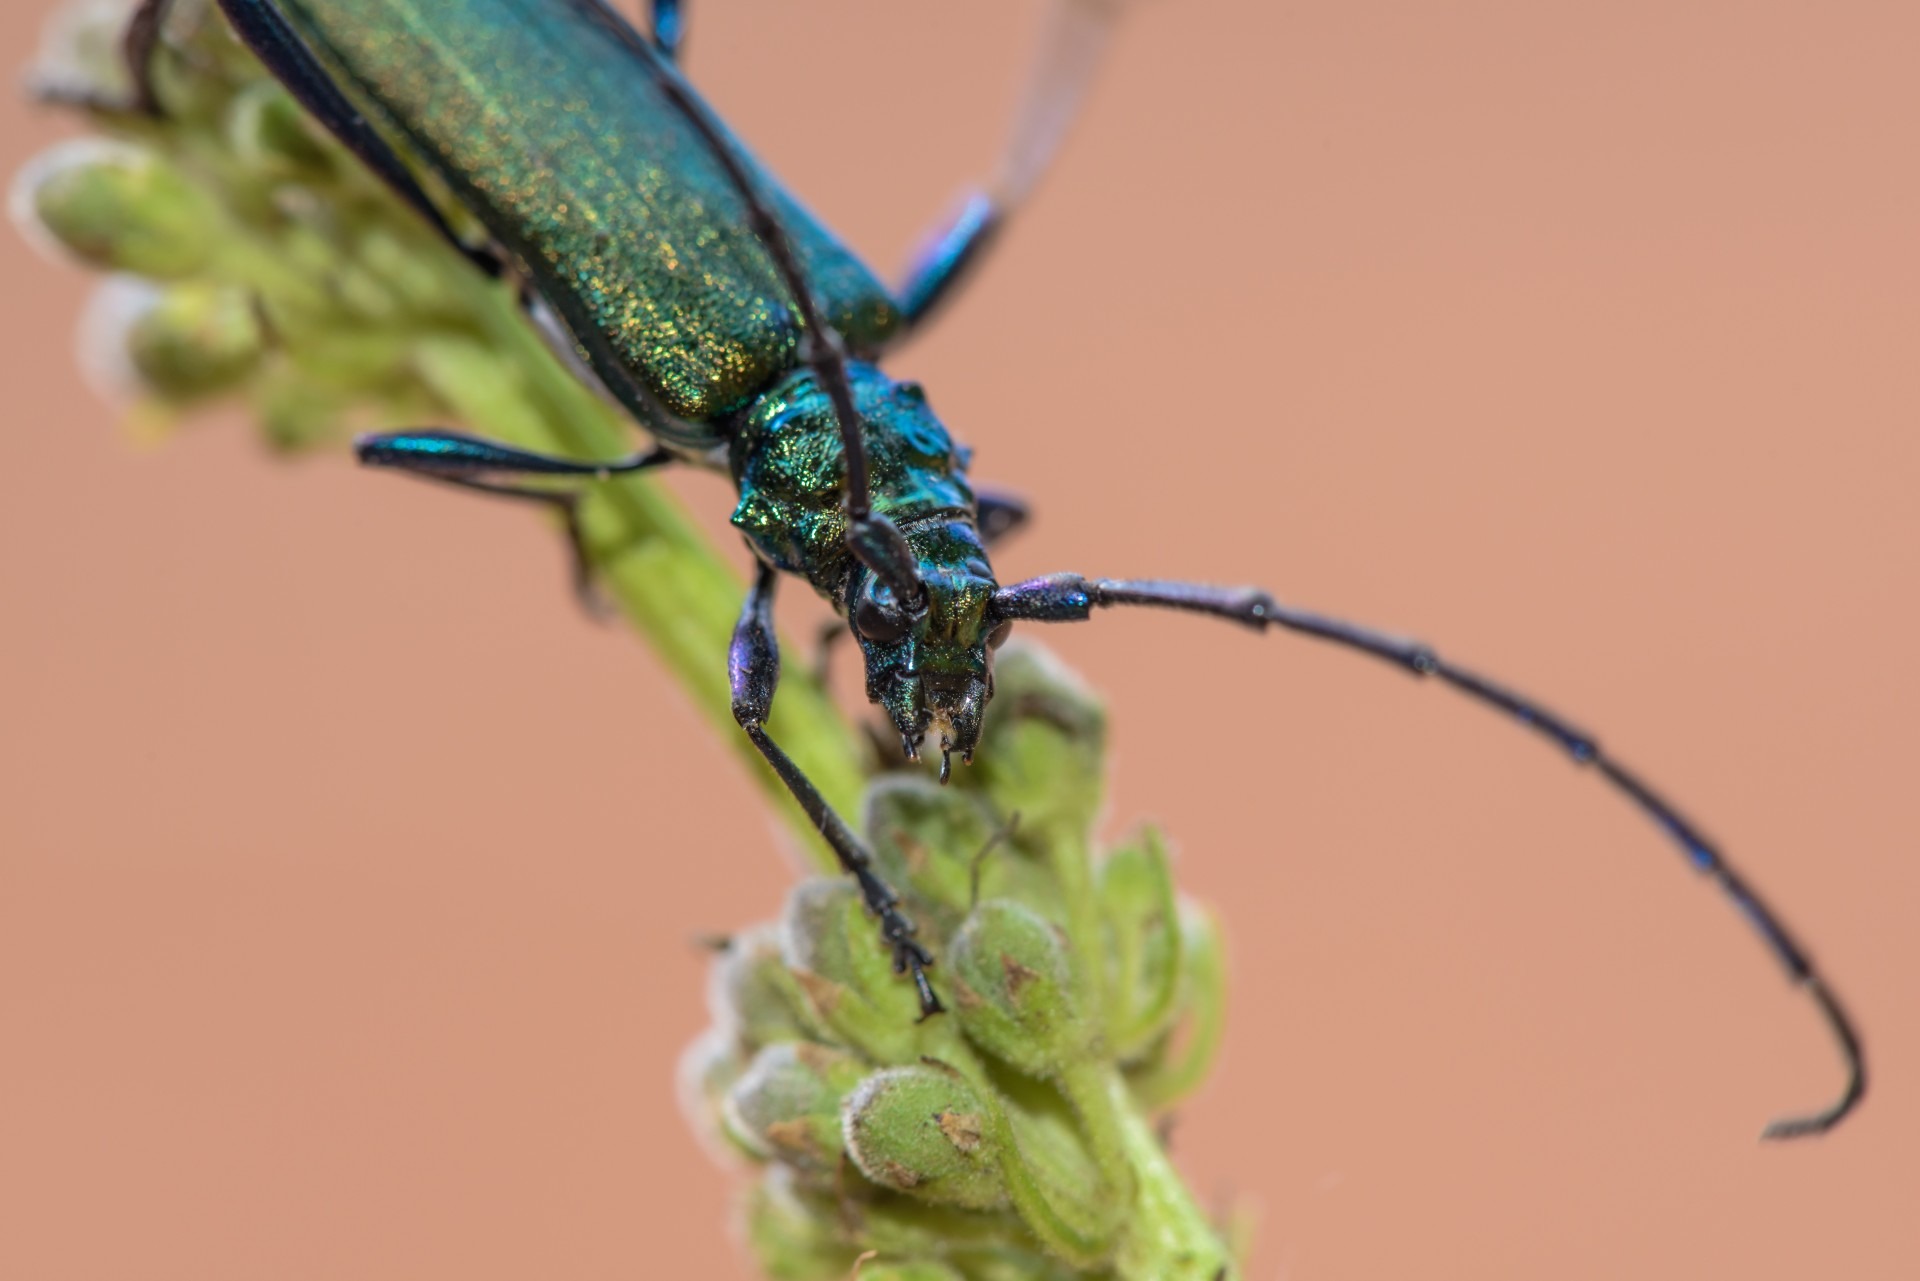
nature, sun, flower, summer, green, insect, macro, blurred, fauna, invertebrate, life, close up, background, insects, detail, antennae, macro photography, organism, arthropod, musk beetle, plant stem, dragonflies and damseflies, net winged insects, aromia moschata